Stories of Moses and the Evangelists

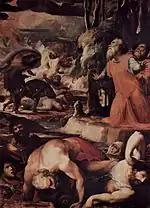
"Fire sent down from heaven""on Korach, Datan, and Aviram"

The Stories of Moses and the Evangelists are a series of oil on panel paintings by Domenico Beccafumi, dating to circa 1538-1539 and hanging in Pisa Cathedral. They form part of a decorative scheme of 27 panels, only completed at the end of the 17th century, also including works by Andrea del Sarto and Il Sodoma.